Billy Lawless

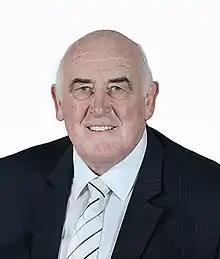
Lawless in 2016

William Noel Lawless Sr. (24 December 1950 – 8 November 2024) was an Irish independent politician and businessman who served as a Senator from 2016 to 2020, after being nominated by the Taoiseach. Lawless was from Rahoon, County Galway.